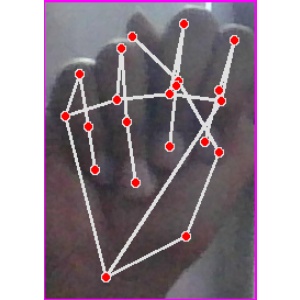
अक्षर: न